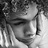
Emotion: sad